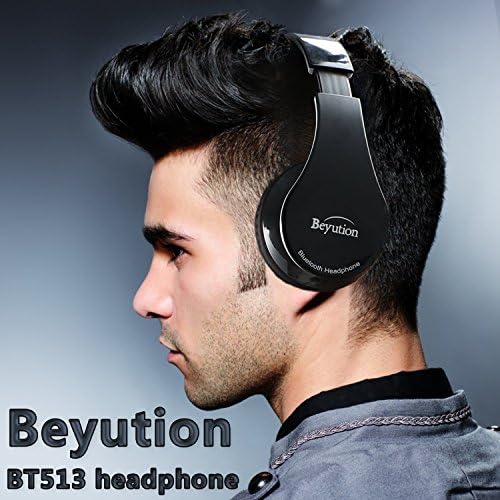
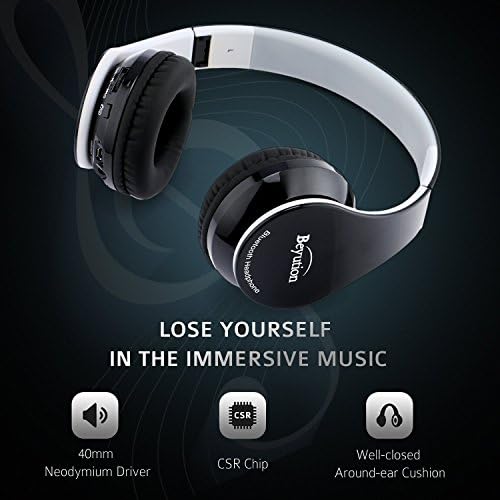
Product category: headphones
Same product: yes